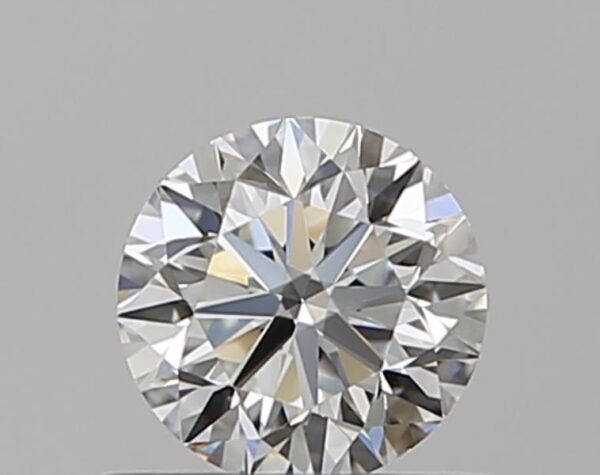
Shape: round
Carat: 0.5
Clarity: VS1
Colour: F
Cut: VG
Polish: EX
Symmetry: EX
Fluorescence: F
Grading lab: GIA
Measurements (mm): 4.93 x 4.97 x 3.18